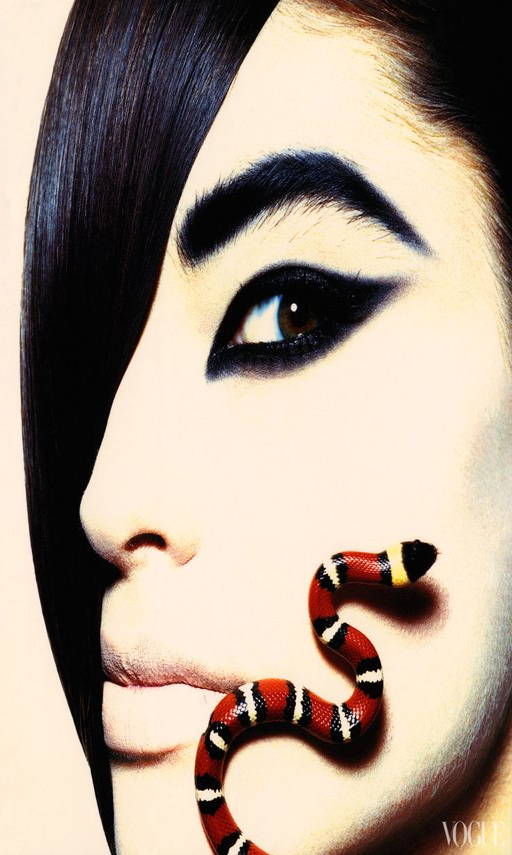
vogue this image illustrated an article on a smoky , sultry , monarch - inspired beauty look .